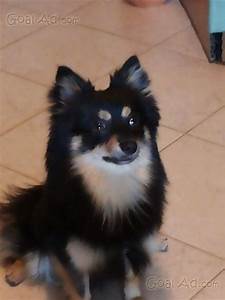
Label: cane